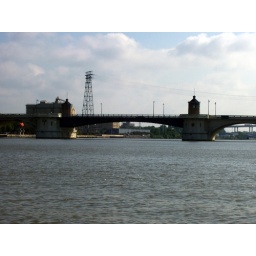
Draw bridge over cherry street